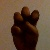
The image shows a hand gesture representing the letter 'E' in Indian Sign Language.